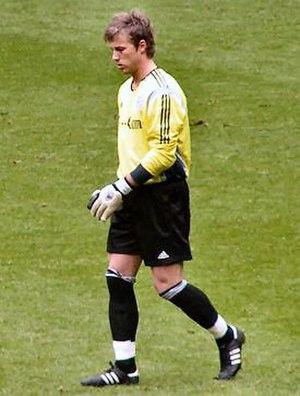
Michael Rensing est un footballeur allemand né le 14 mai 1984 à Lingen. Il évolue au poste de gardien de but.